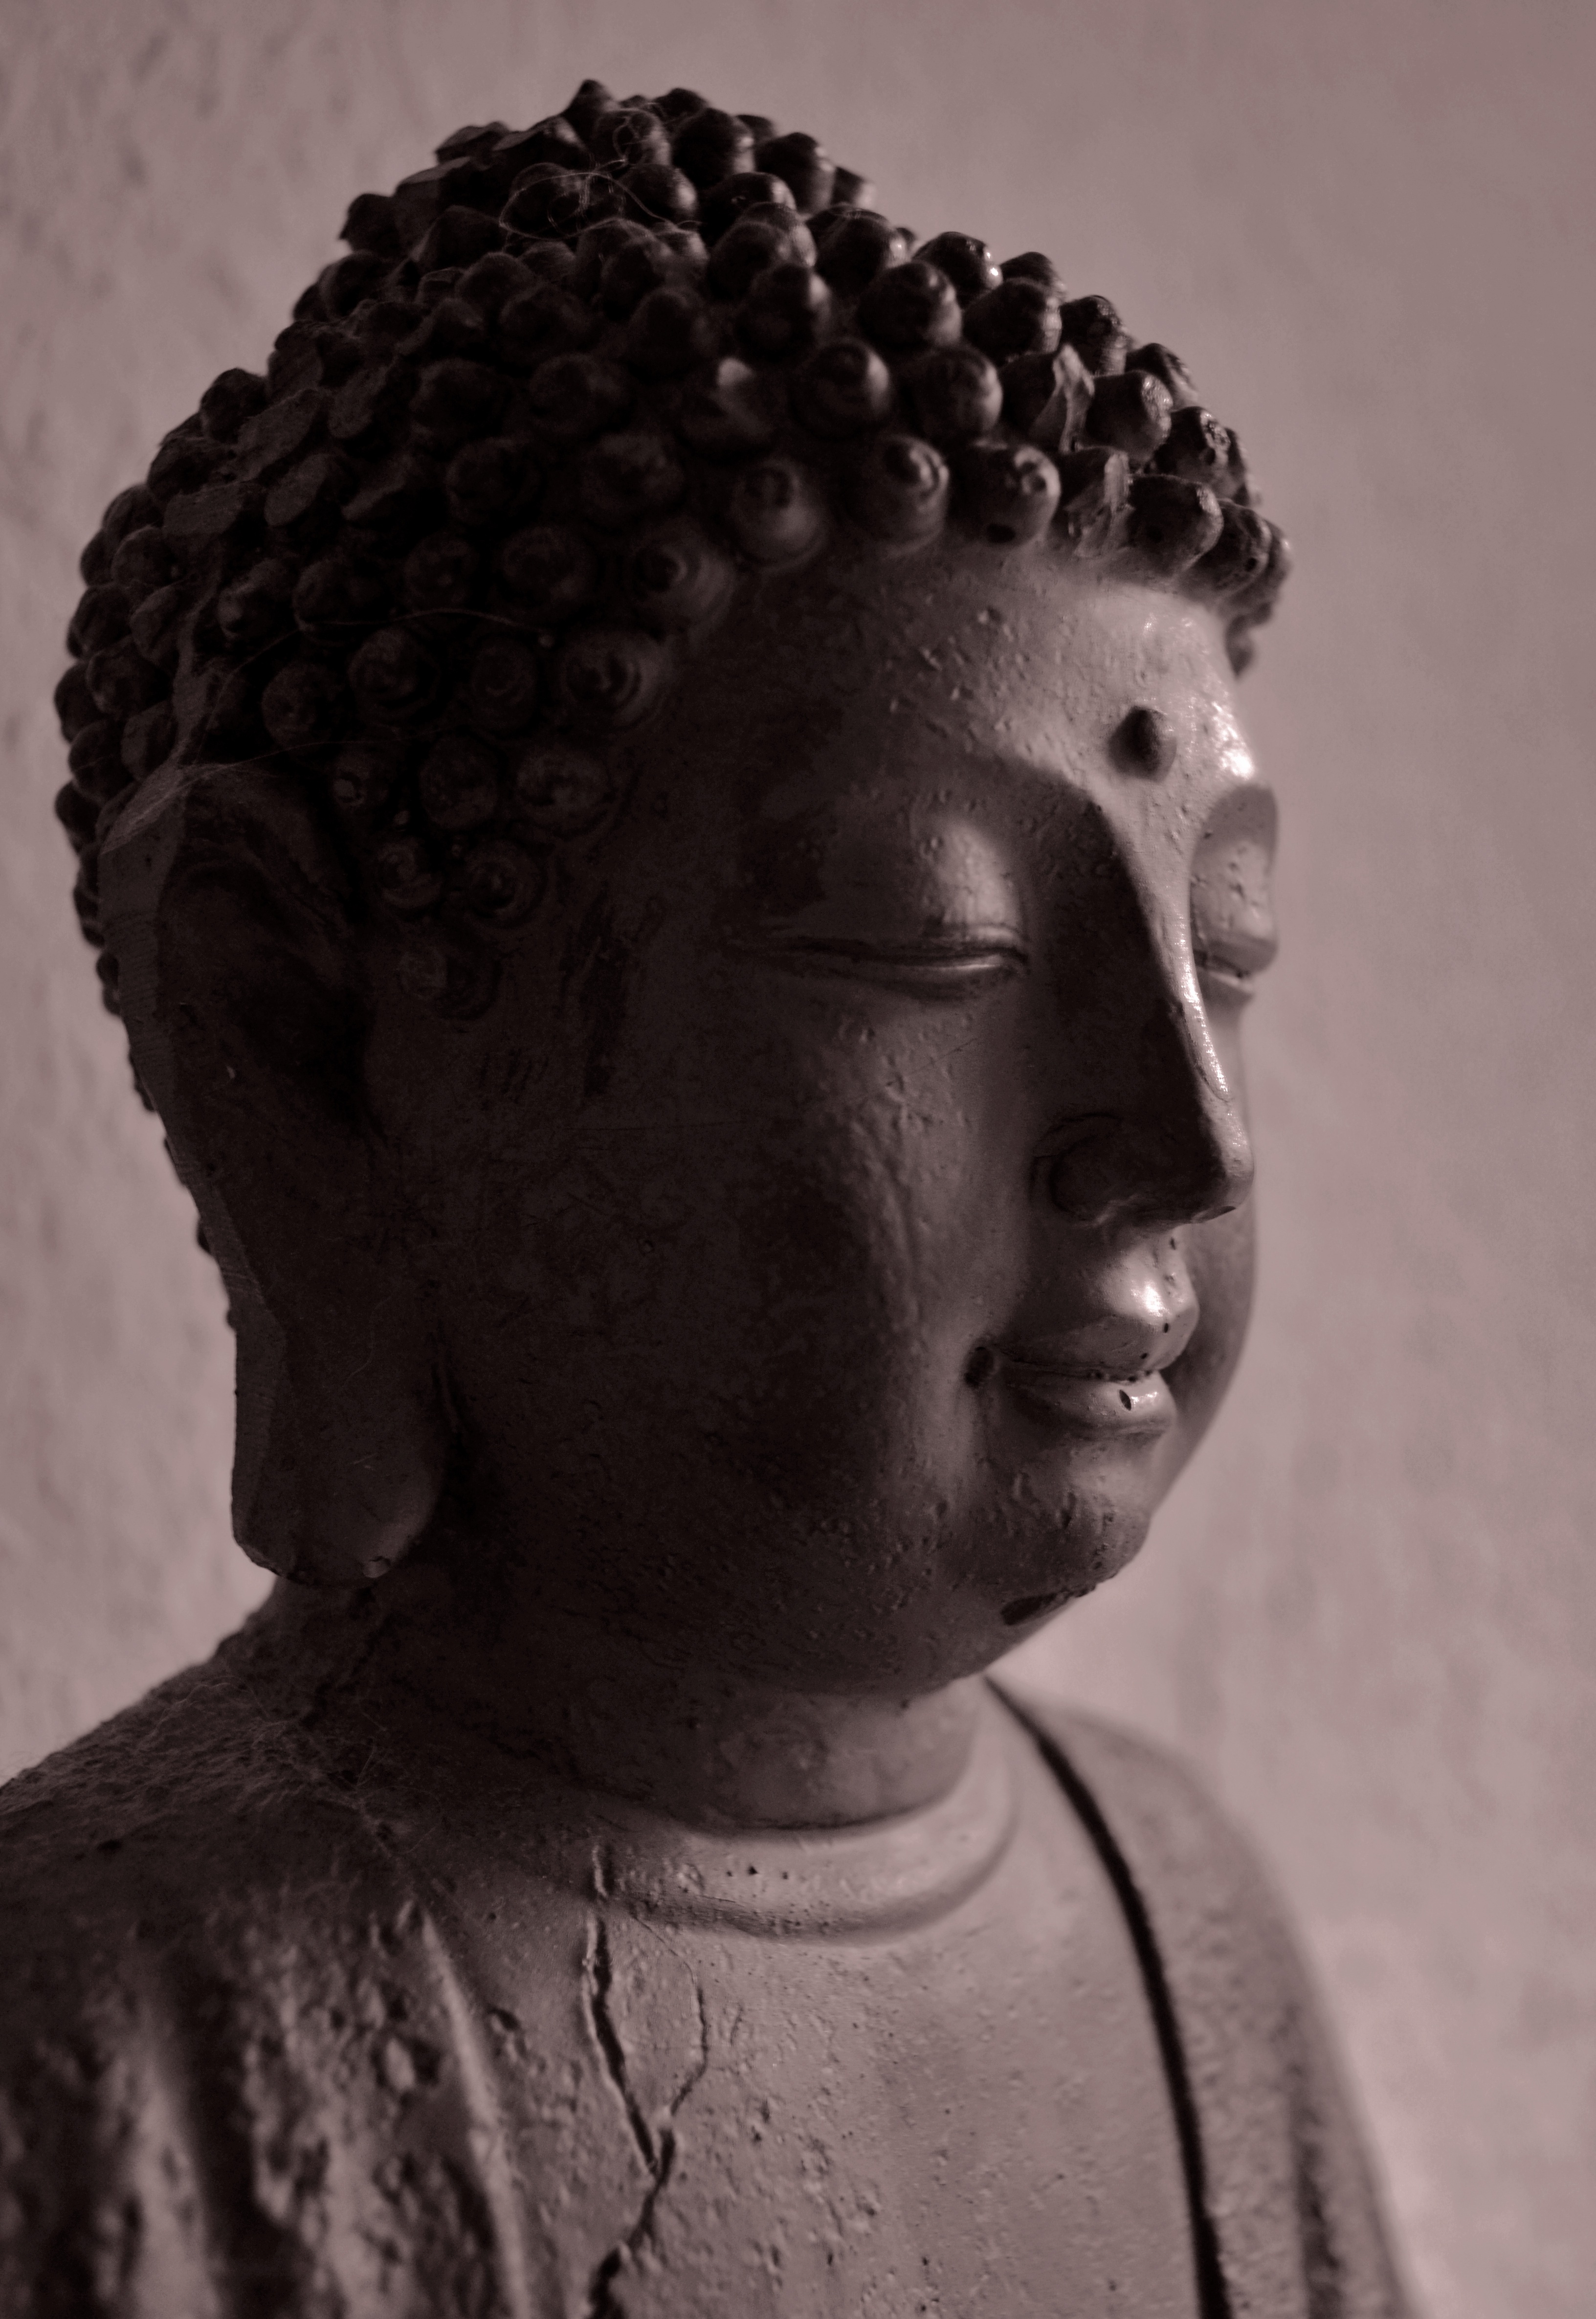
black and white, hair, white, monument, statue, portrait, color, buddhism, religion, asia, black, monochrome, hairstyle, fig, sculpture, art, temple, head, photograph, beauty, buddha, bust, fern stlich, half profile, monochrome photography, ancient history